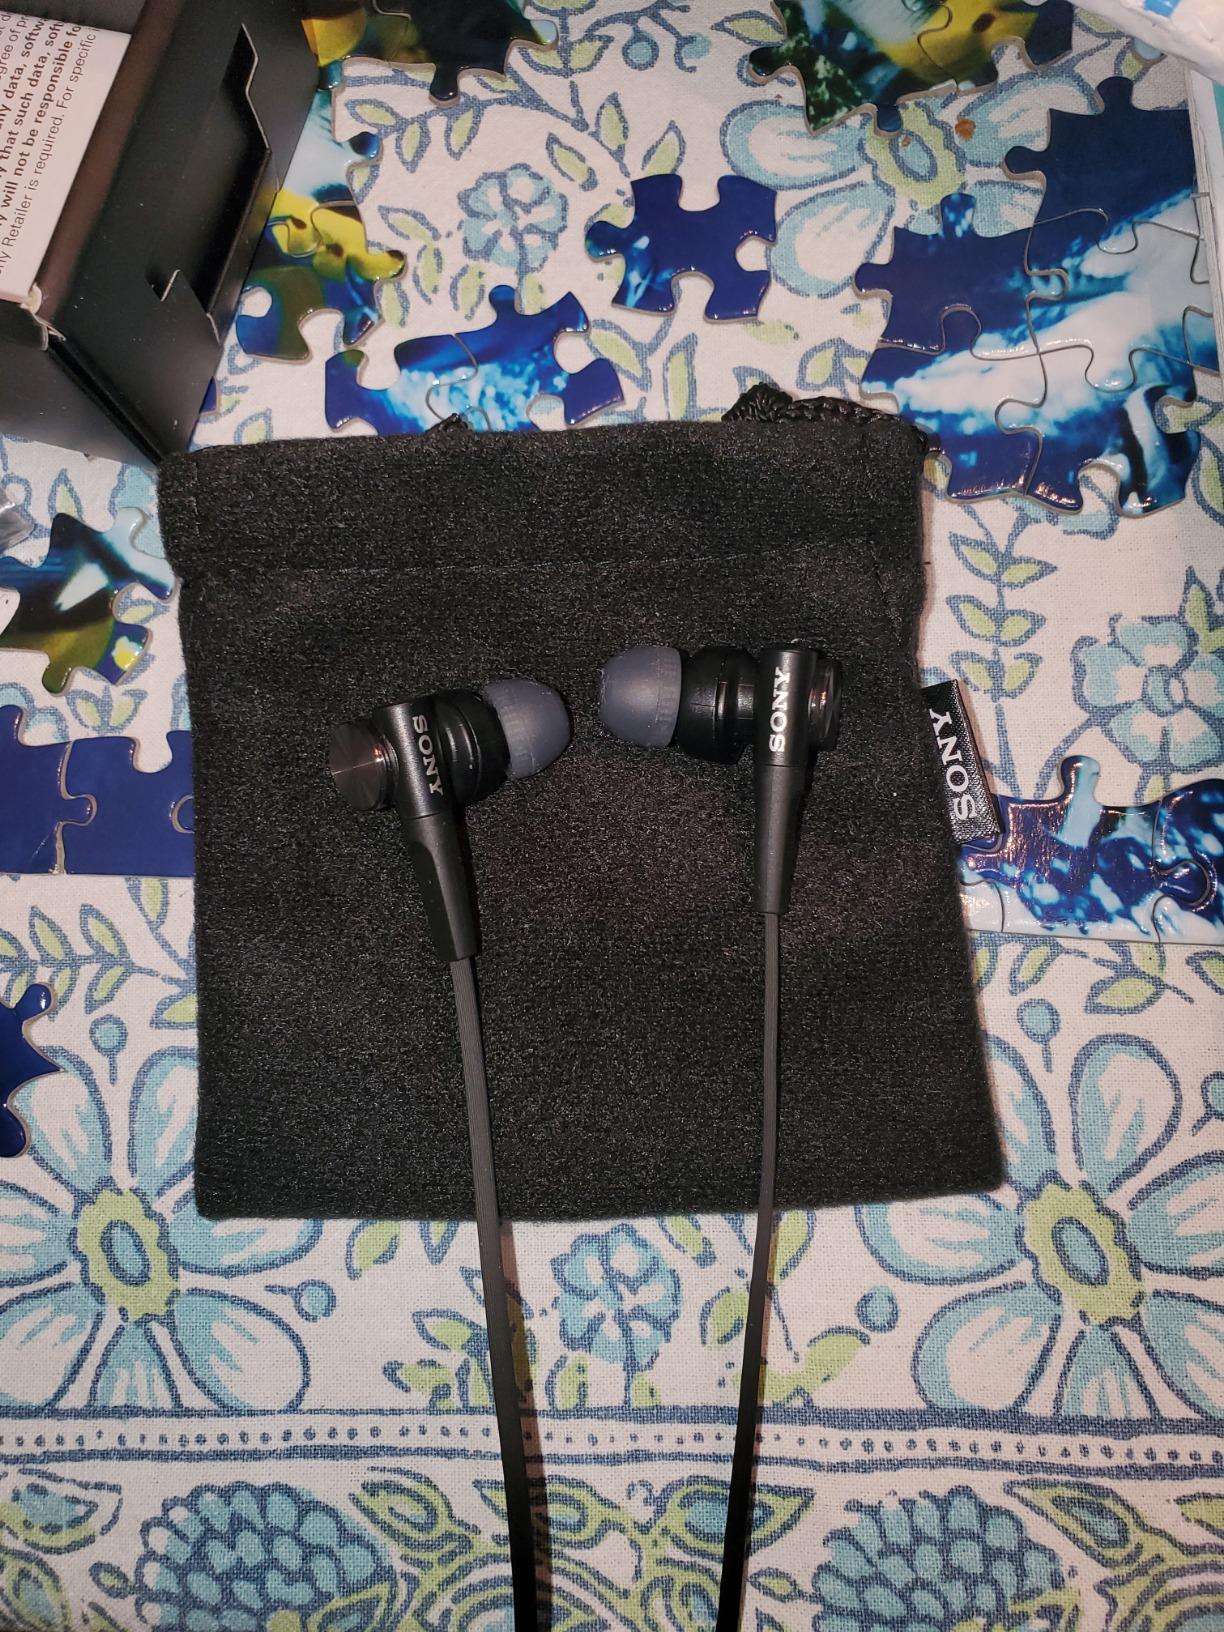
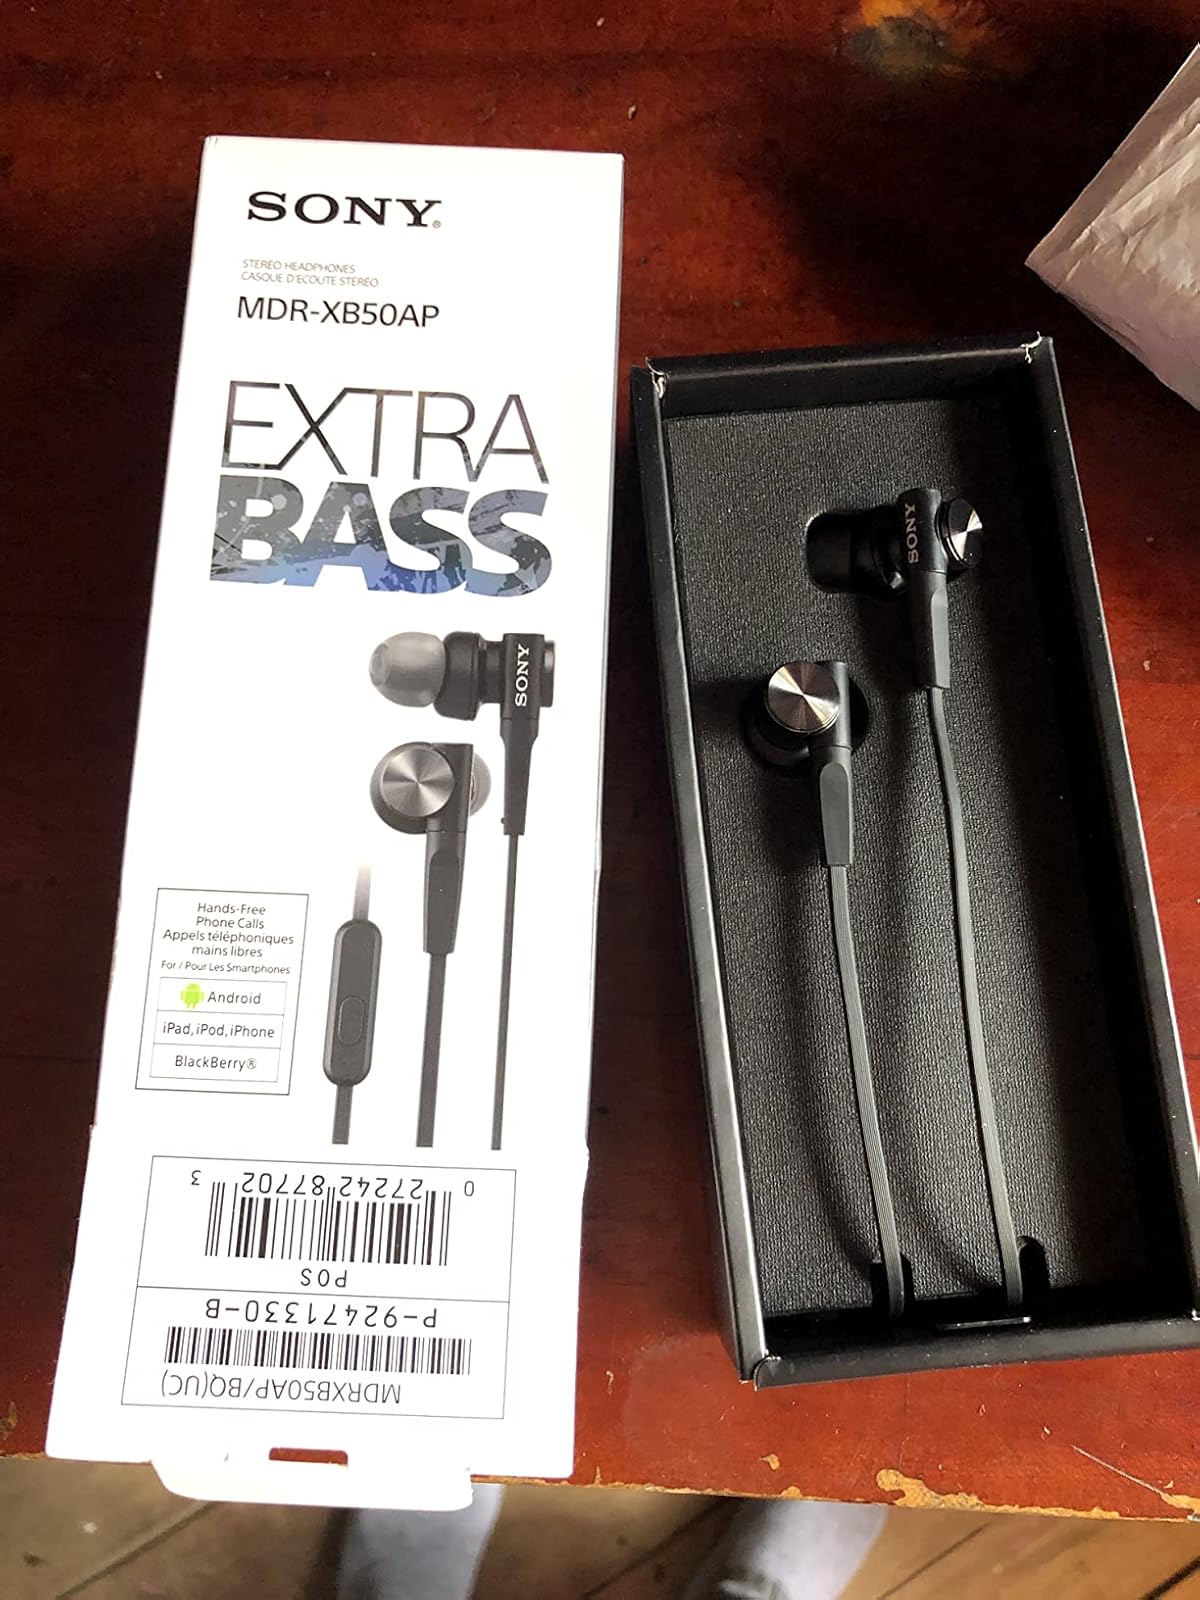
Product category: headphones
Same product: yes